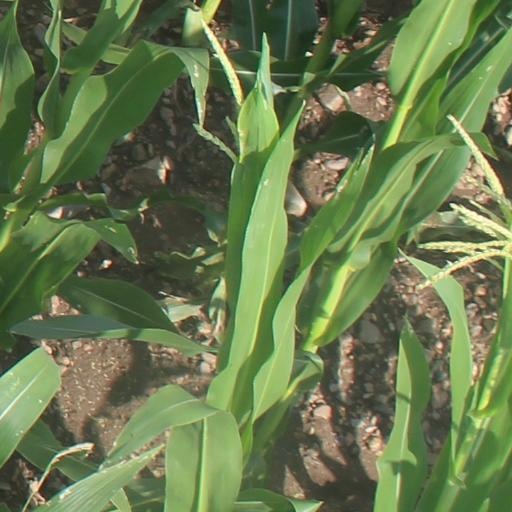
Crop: maize; corn